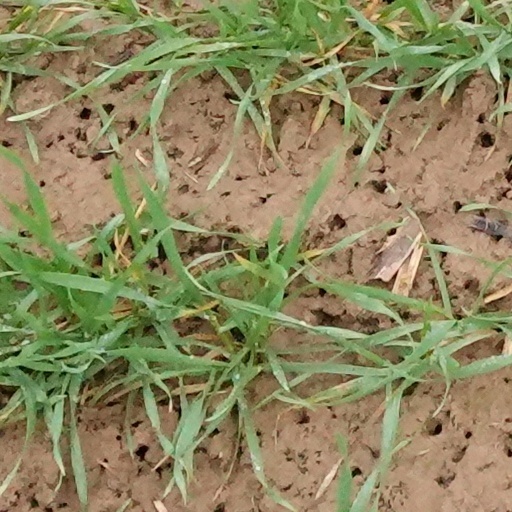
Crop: wheat